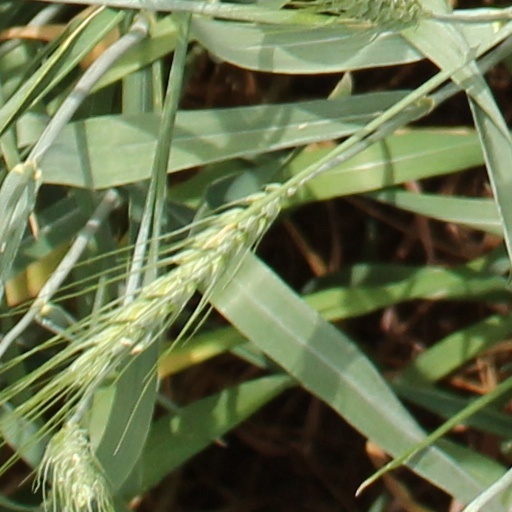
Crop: wheat